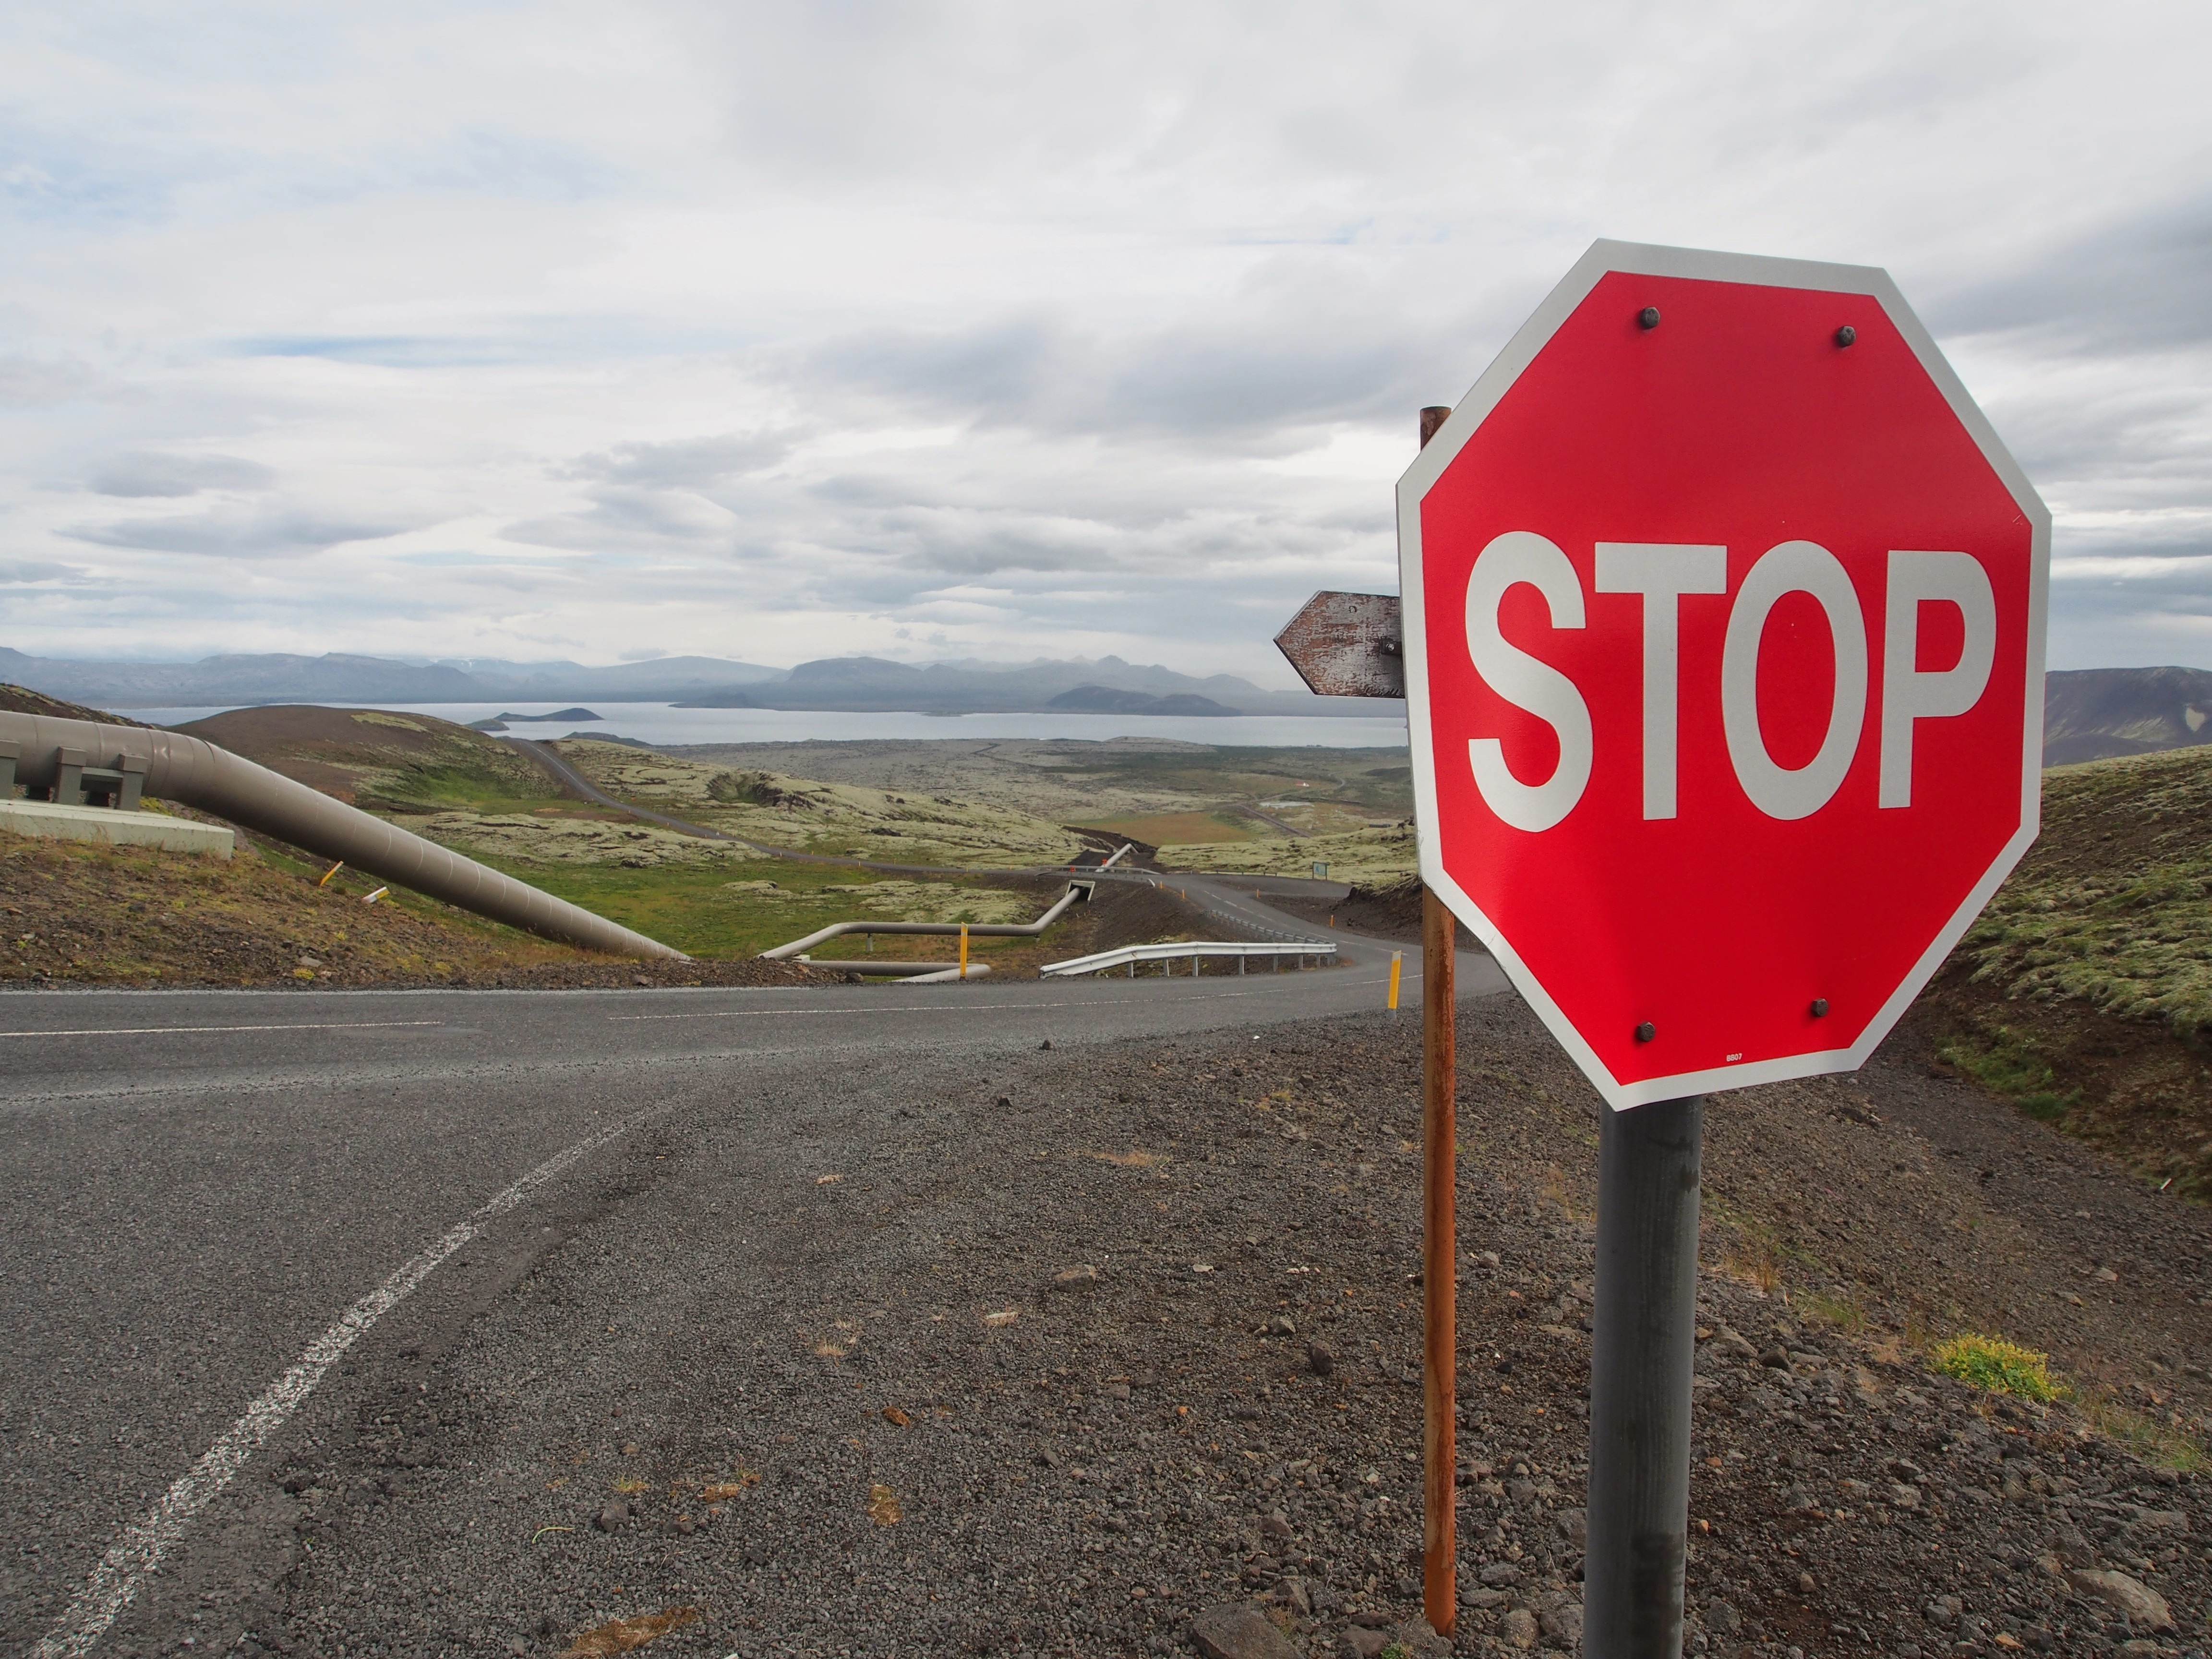
landscape, road, highway, sign, signage, lane, road trip, pipe, infrastructure, stop, traffic sign